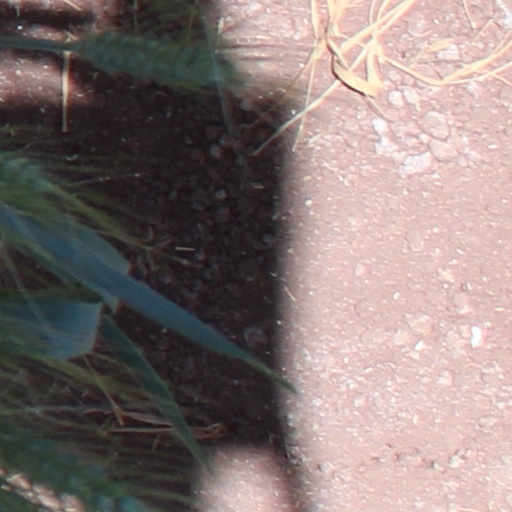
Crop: wheat